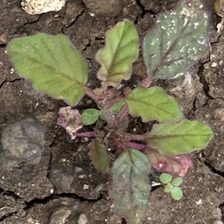
Weed species: Punarnava _(Boerhaavia diffusa)